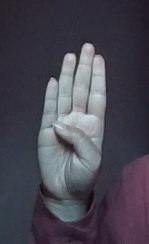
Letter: kaaf